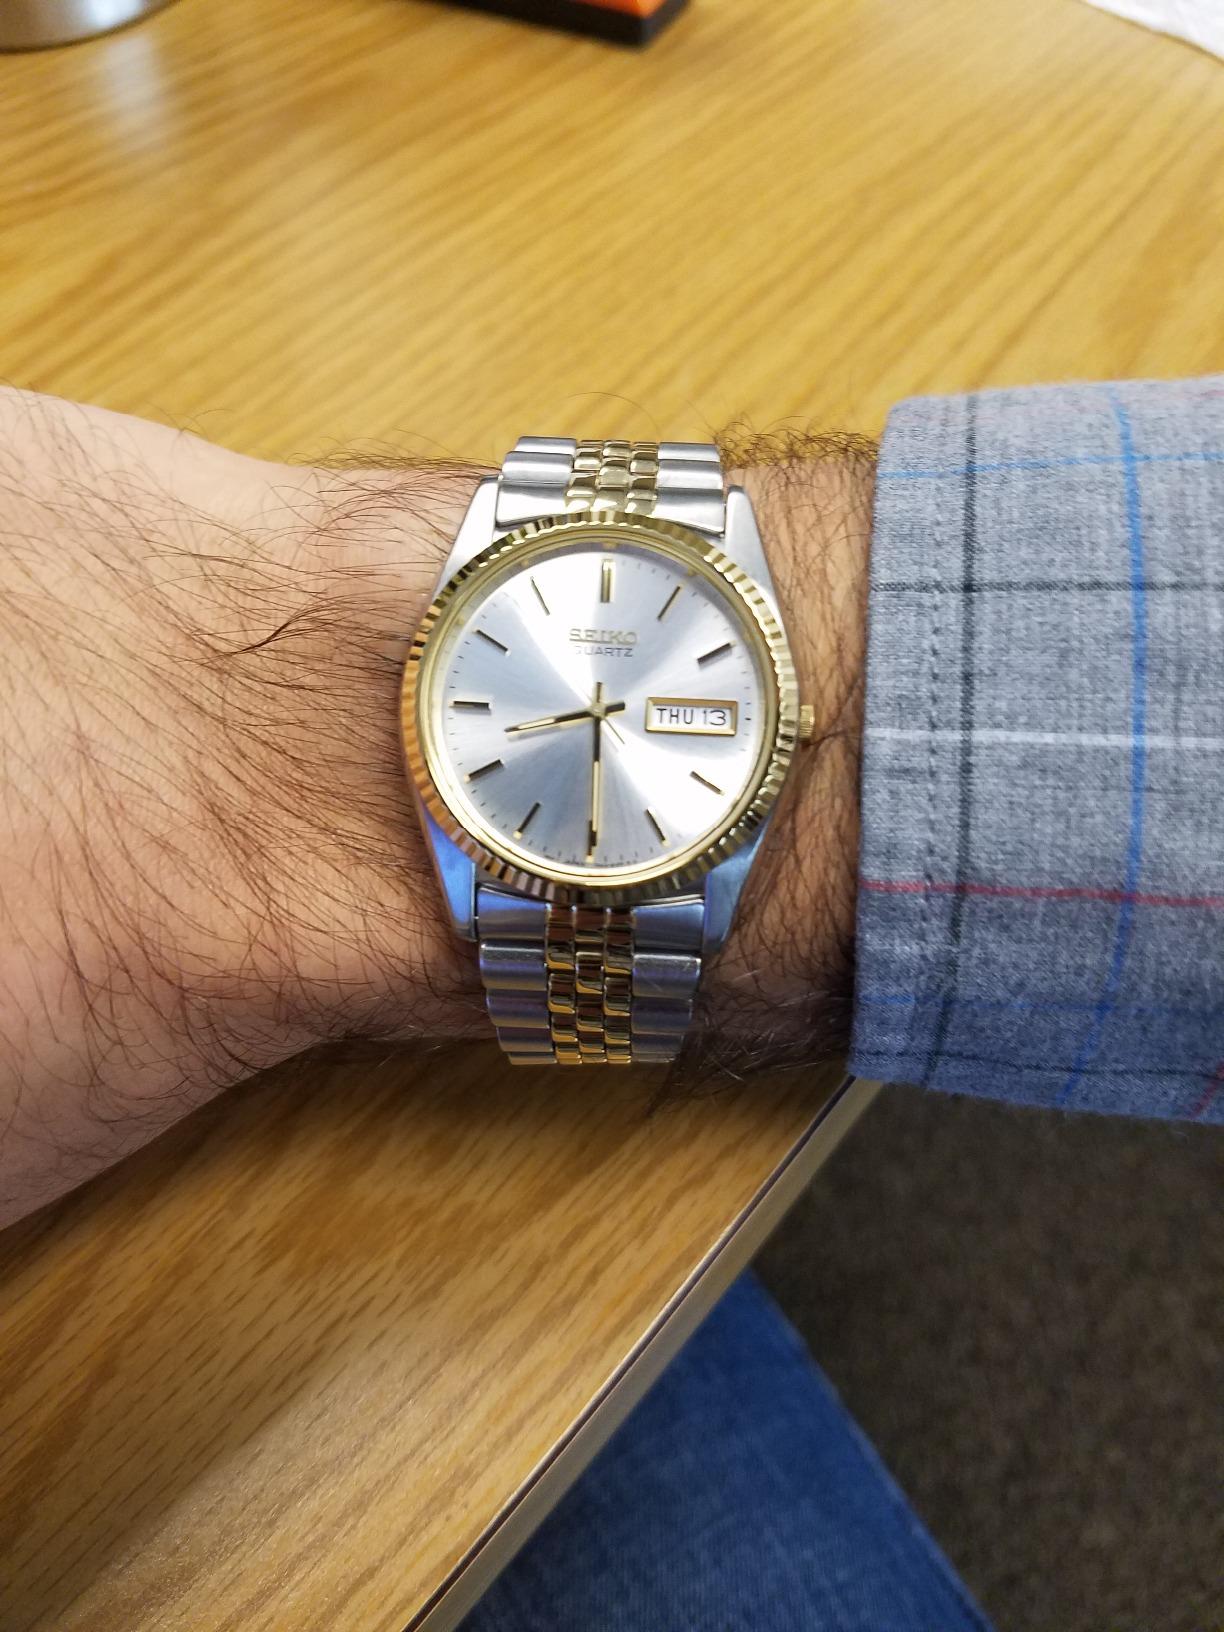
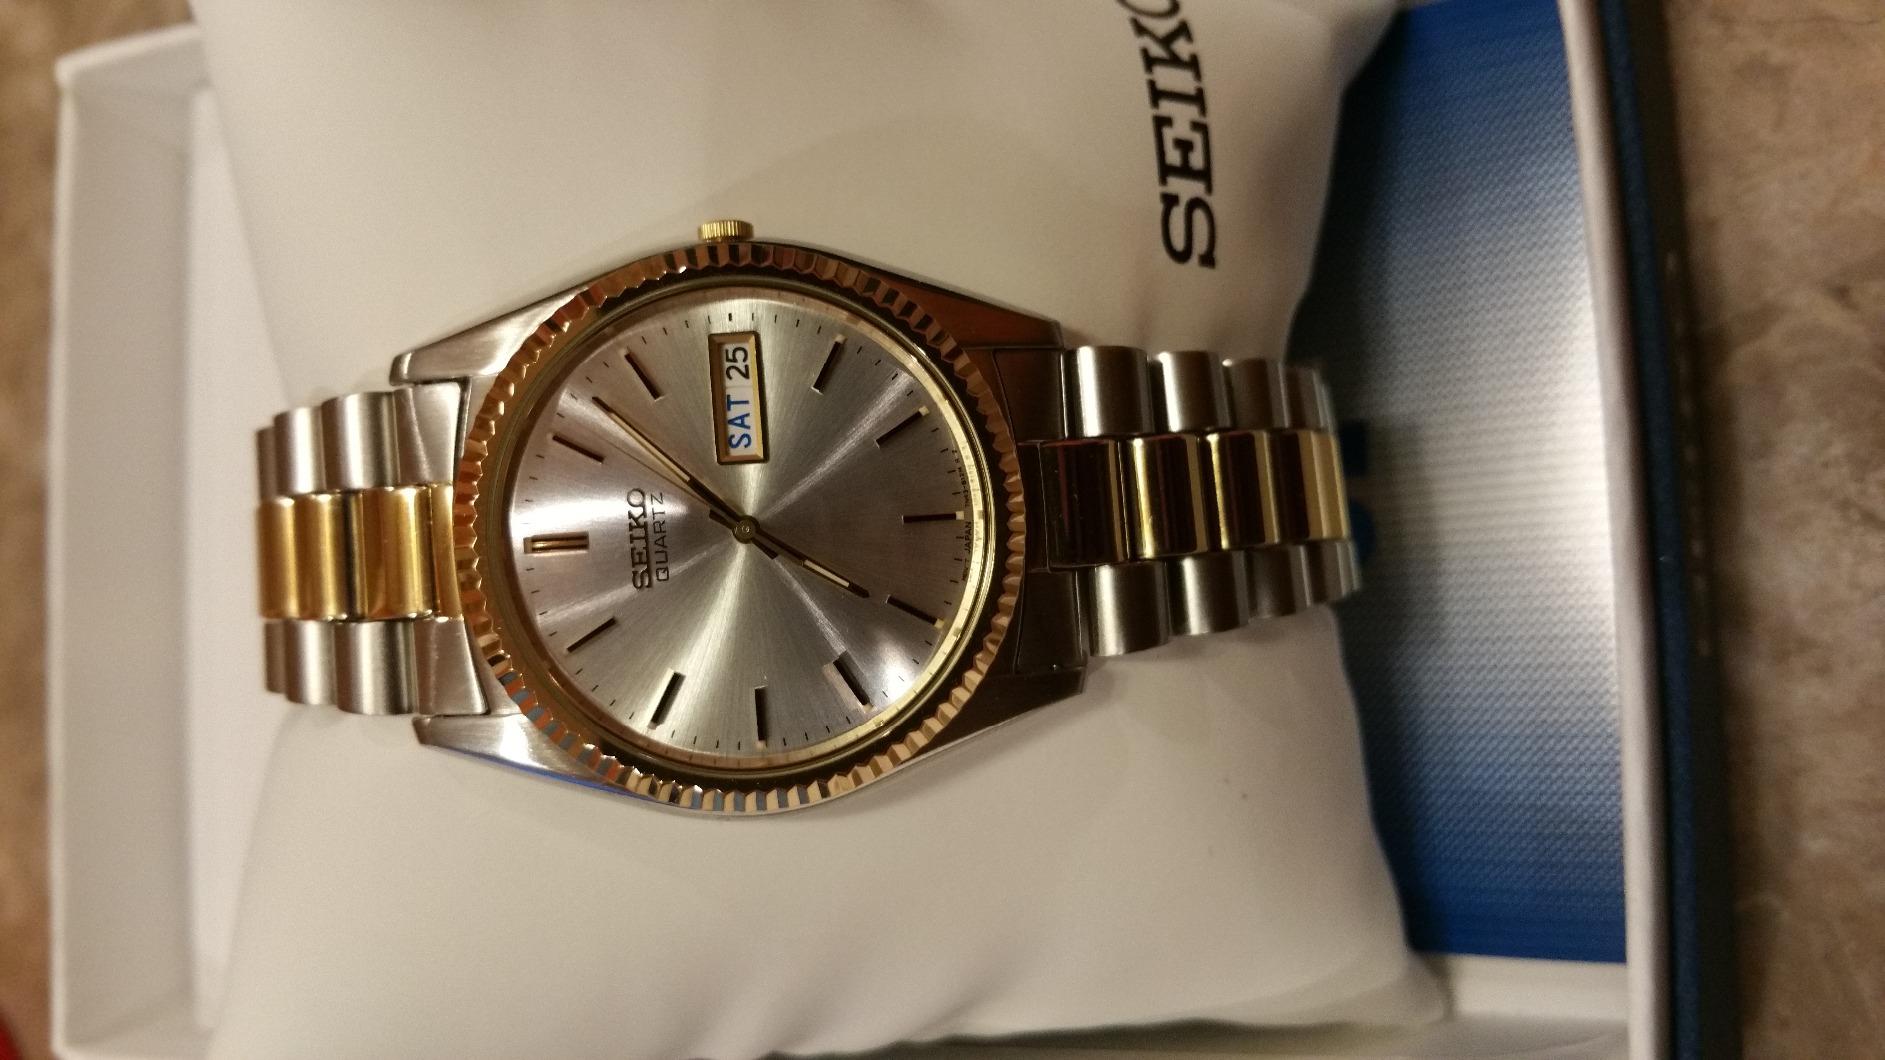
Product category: accessories_watch
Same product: yes